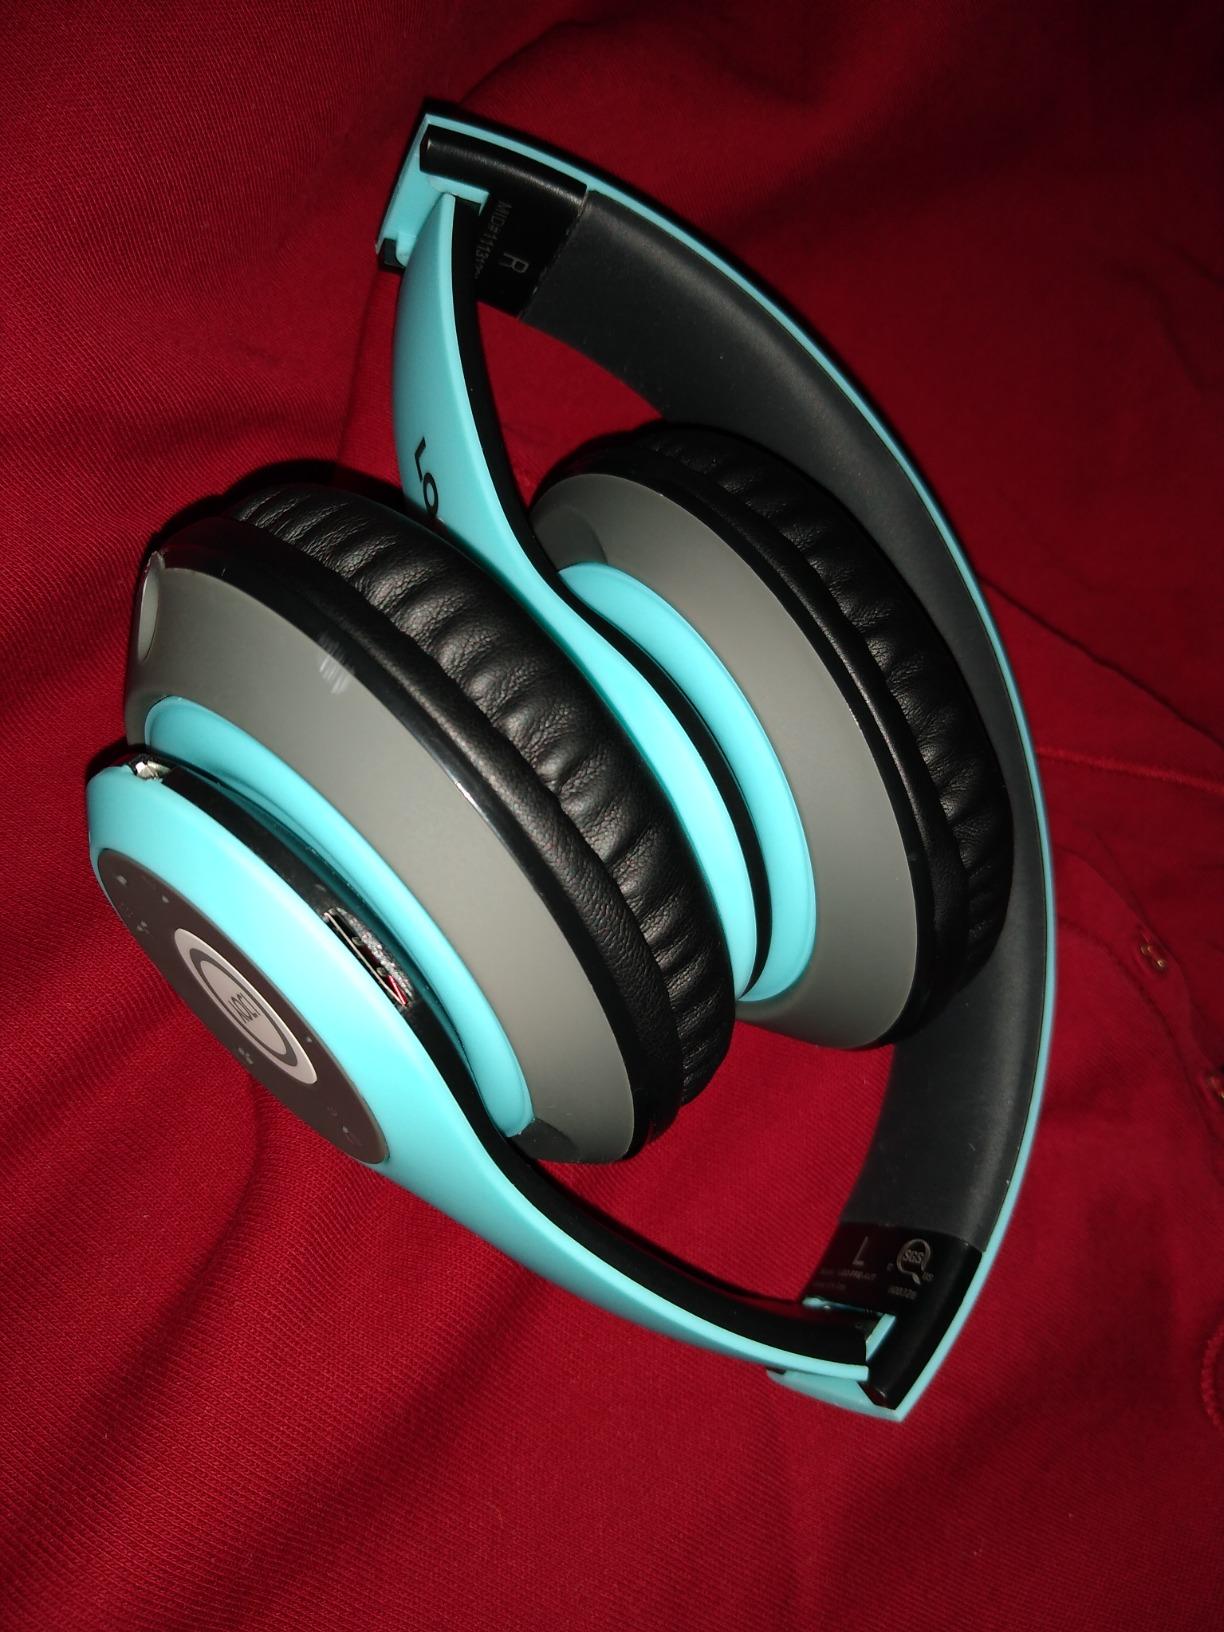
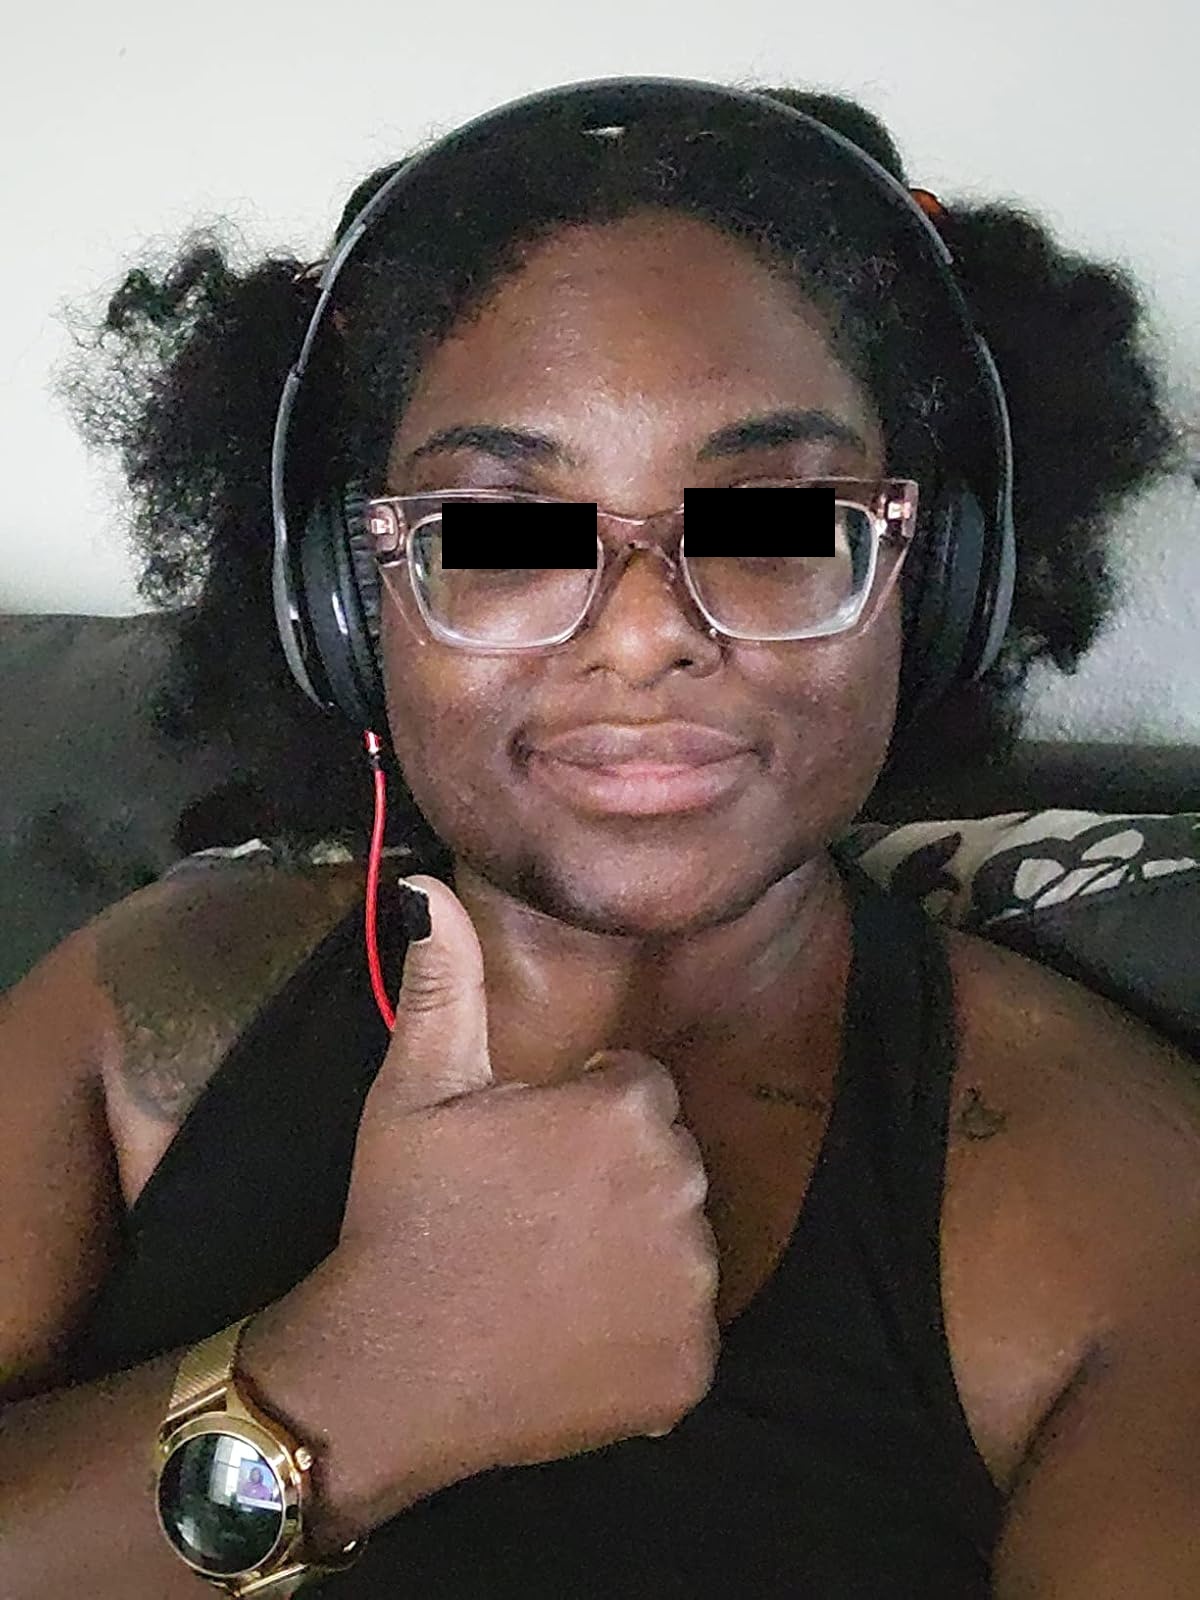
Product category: headphones
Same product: no